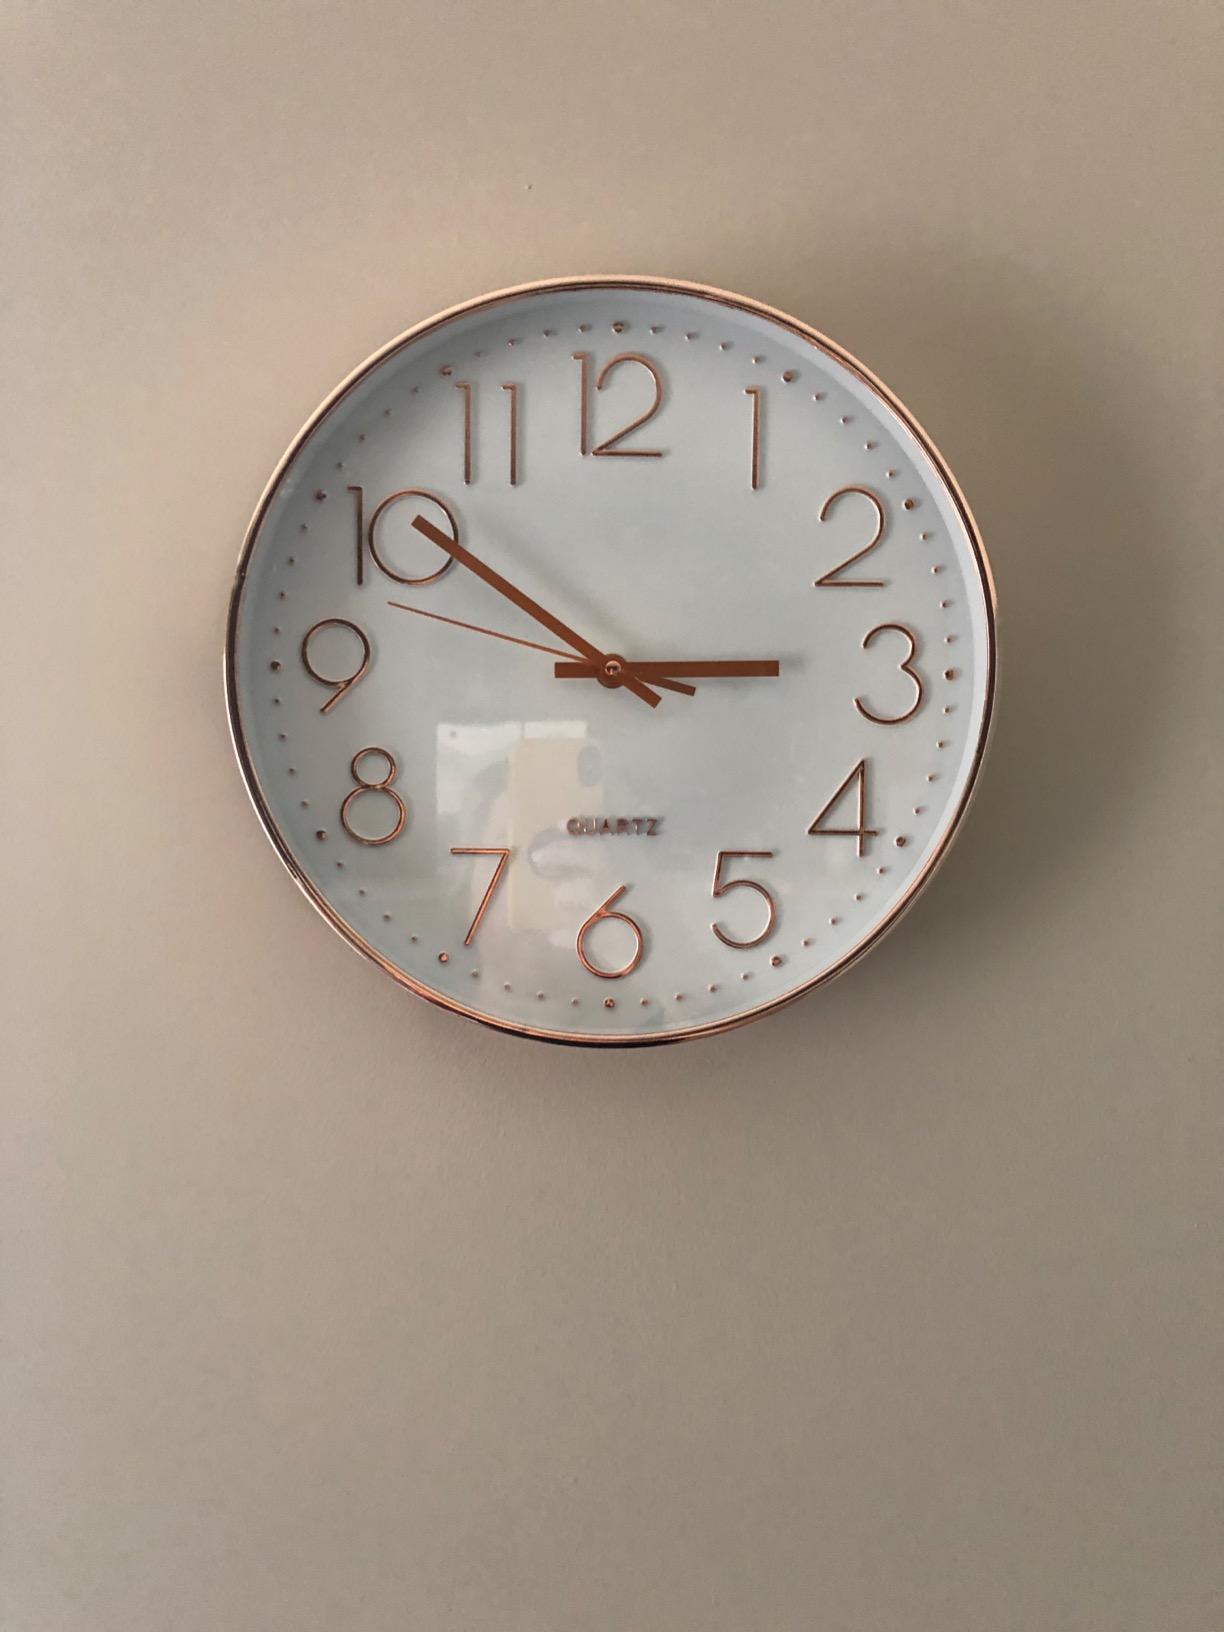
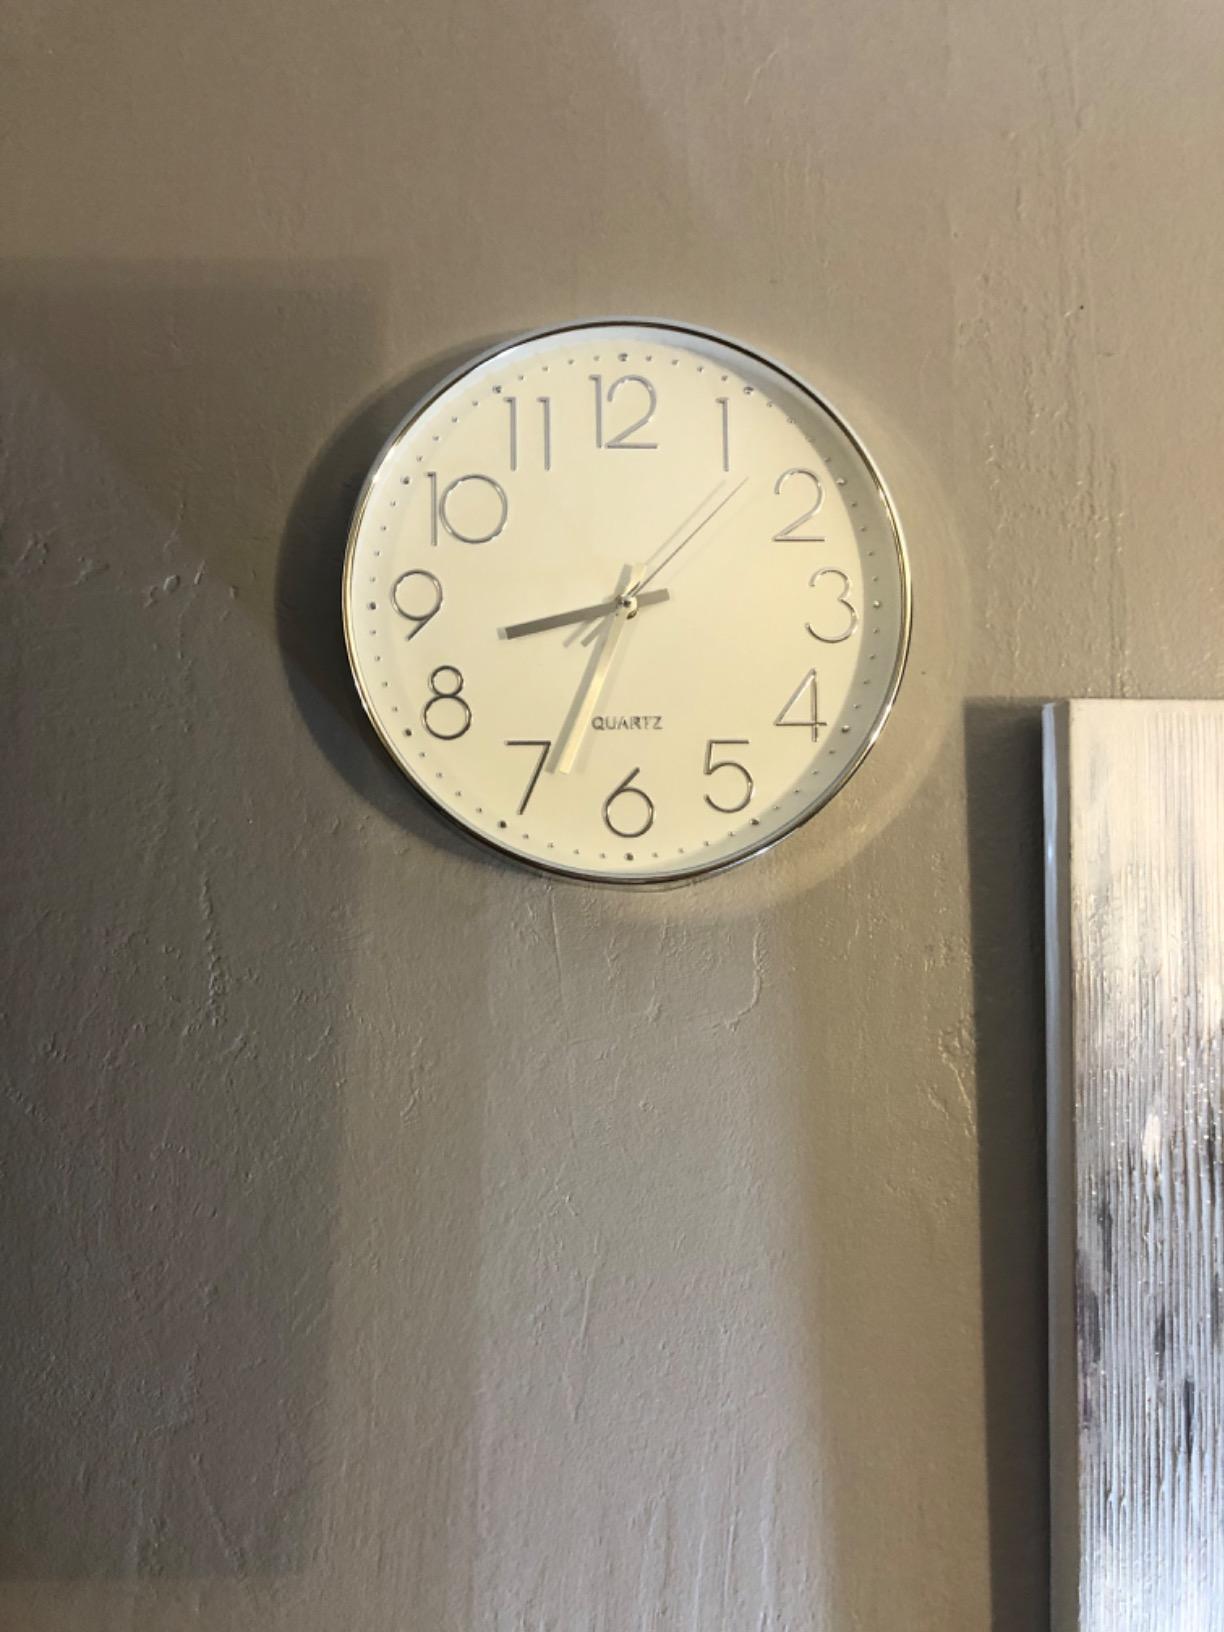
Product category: clock
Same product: no